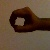
The image shows a hand gesture representing the number 0 in Indian Sign Language.